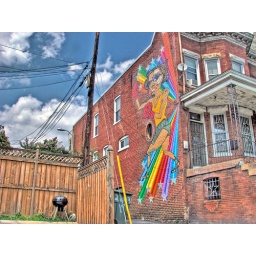
A colorful mural on the side of a house Near 1st and W Streets, NW, in Washington, DC.